No. 663 Squadron

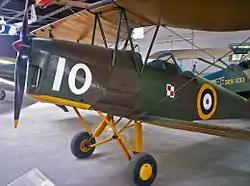
De Havilland 82A Tiger Moth II in Polish Aviation Museum

Volunteer Polish Army officers had been sent by ship to South Africa in June 1944 for initial training as pilots and then for operational training in the very low-level AOP role. The squadron was officially formed at San Basilio in Italy on 14 August 1944 as 663 Polski Szwadron Powietrznych Punktów Obserwacyjnych. The fifteen successful officers reached Italy on 28 October. All squadron personnel were drawn from Polish artillery units. The squadron's primary role was to observe enemy ground targets and to help direct artillery fire on them. After further advanced training, the squadron was declared operational on 30 January 1945. The squadron's HQ was at Villa Carpena, with three flights, two of which were detached elsewhere as needed to support No. 2 Polish Corps artillery units on the progressing "front line". Auster AOP IV and V "spotter" aircraft were flown in the unit's close support operations. After meritorious service with some pilots being killed, the unit left for the UK on 10 October 1946 and was formally disbanded on 29 October 1946.